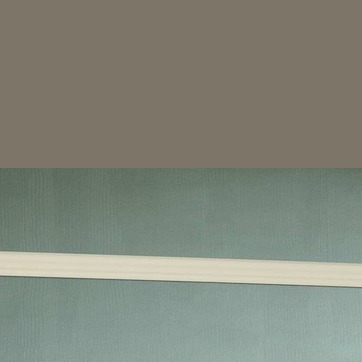
Material: painted